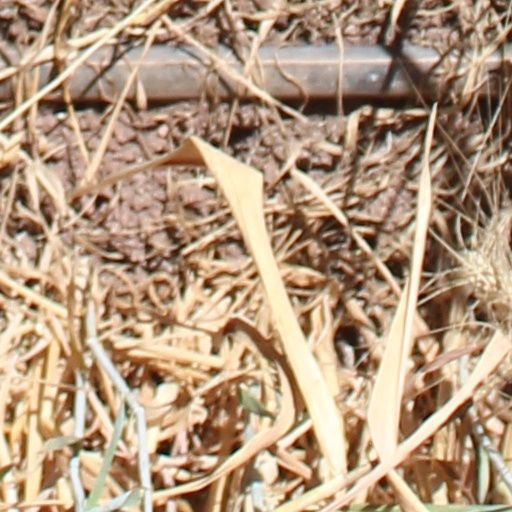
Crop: wheat